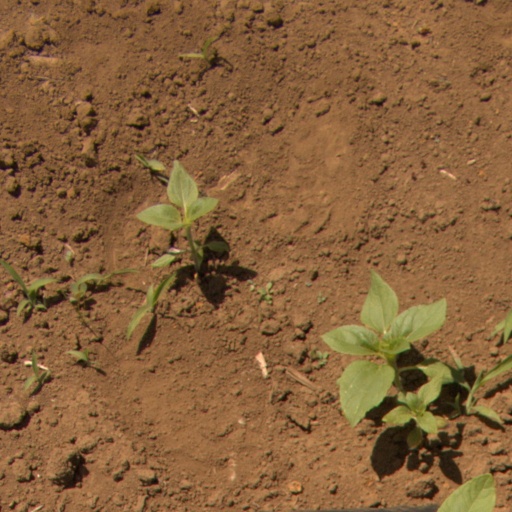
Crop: Jerusalem artichoke